Jason Kubler

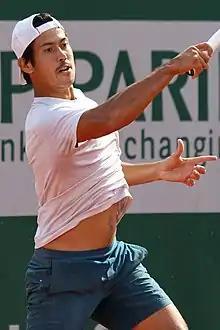
Kubler at the 2022 French Open

Jason Murray Kubler (born 19 May 1993) is an Australian professional tennis player. He has a career-high ATP singles ranking of No. 63 achieved on 24 April 2023 and a doubles ranking of No. 27 achieved on 22 May 2023. Kubler's career highlight came at the 2023 Australian Open, where he won his first Grand Slam doubles title as a wildcard alongside compatriot Rinky Hijikata.